Shusha

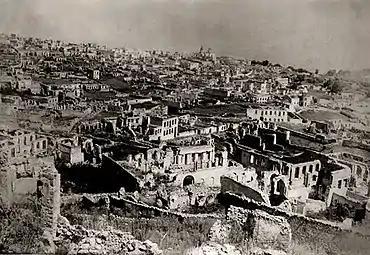
Ruins of the Armenian part of Shusha after the 1920 pogrom with the church of the Holy Mother of God "Kanach Zham" in the background

Although Panah Ali Khan had been in conflict with Nader Shah, the new ruler of Persia, Adil Shah, issued a "firman (decree)" recognizing Panah Ali as the Khan of Karabakh. Less than a year after Shusha was founded, the Karabakh Khanate was attacked by Mohammad Hassan Khan Qajar, one of the major claimants to the Iranian throne. During the Safavid Empire Karabakh was for almost two centuries ruled by Ziyad-oglu family of the clan of Qajars (of Turkic origin), and therefore, Muhammed Hassan Khan considered Karabakh his hereditary estate.